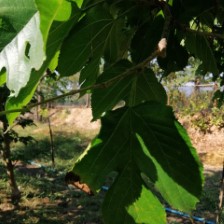
Variety: RedKing